Sergei Plotnikov

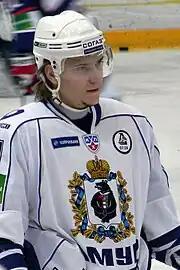

Plotnikov was not drafted by any NHL team. On 1 July 2015, Plotnikov bought out the final year of his contract with Lokomotiv Yaroslavl. He signed a one-year, entry-level contract with the NHL's Pittsburgh Penguins.